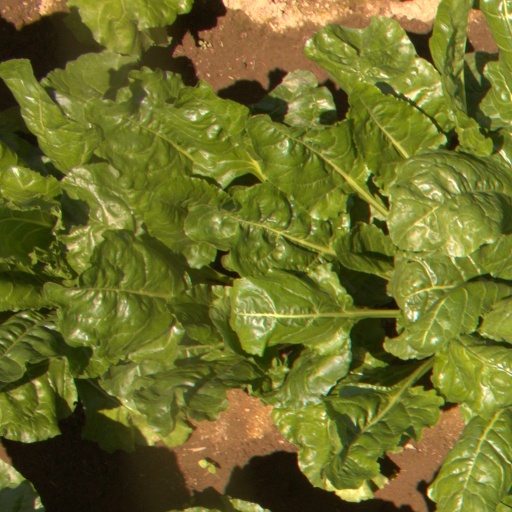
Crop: sugar beet